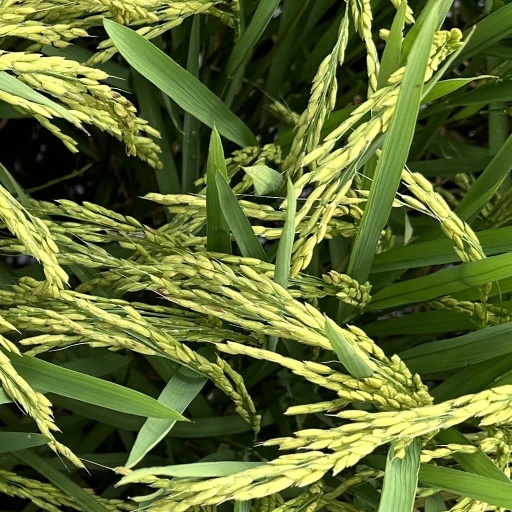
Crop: rice